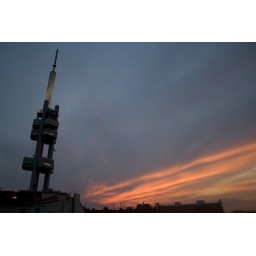
The television tower in prague